Brian Baumgartner

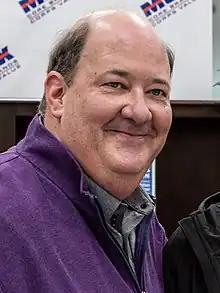
Baumgartner in 2023

Brian Baumgartner (born November 29, 1972) is an American actor. He is best known for his role as Kevin Malone on the NBC sitcom "The Office" (2005–2013) and its related spin-off webisodes, which earned him two Screen Actors Guild Awards and two Daytime Emmy Awards.